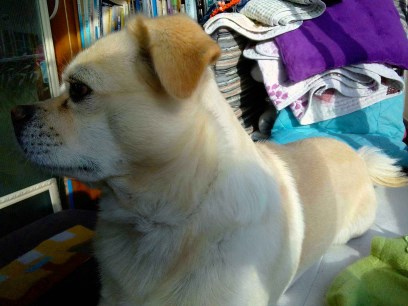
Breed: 3336-n000121-chinese_rural_dog